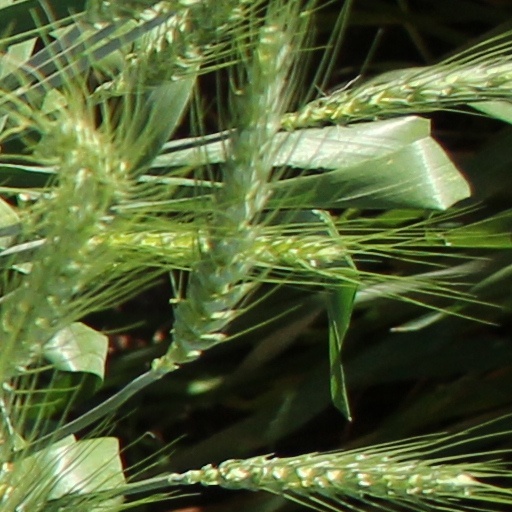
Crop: wheat